Ryan ST

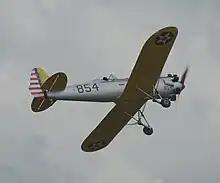
Ryan PT-22 Recruit at Old Warden 2009

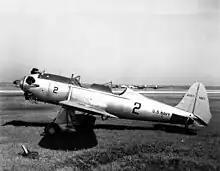
A U.S. Navy Ryan NR-1 at NAS Jacksonville, 1942.

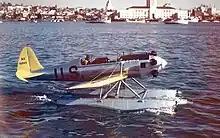
Ryan ST-3 floatplane in San Diego Bay, circa 1950.

The Ryan STs are a series of two seat, low-wing monoplane aircraft built in the United States by the Ryan Aeronautical Company. They were used as sport aircraft, as well as trainers by flying schools and the militaries of several countries.